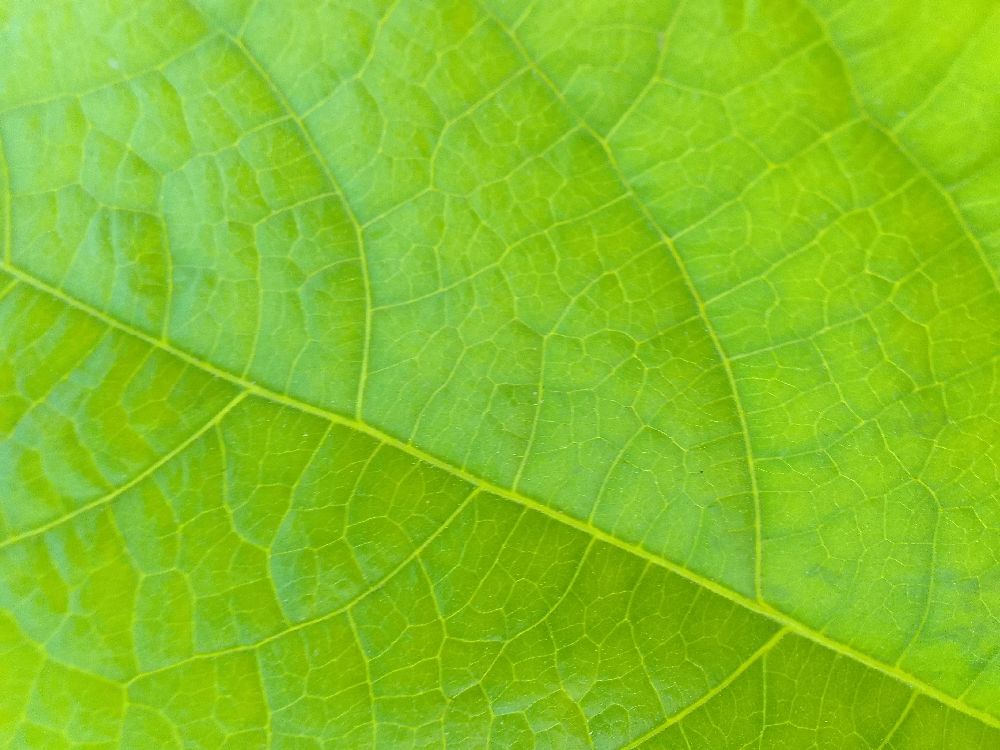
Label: healthy